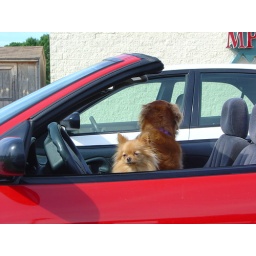
cute dog pic- seen at local grocery store. owner was in shopping